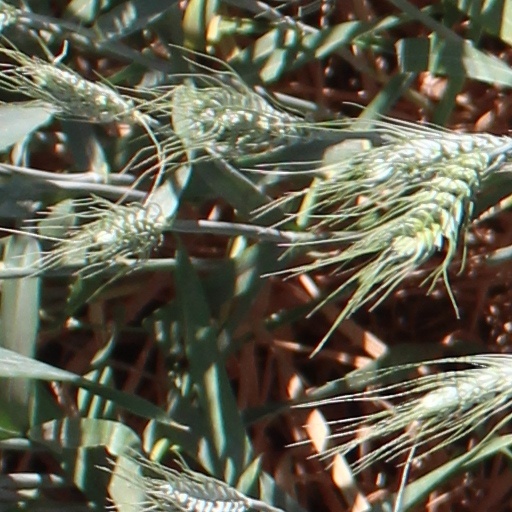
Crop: wheat